John S. Douglas House

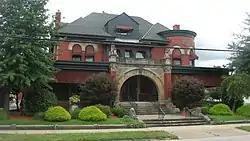
John S. Douglas House, September 2011

John S. Douglas House, also known as Gates Funeral Home and Crematory LLC, is a historic home located at Uniontown, Pennsylvania Uniontown, Fayette County, Pennsylvania.